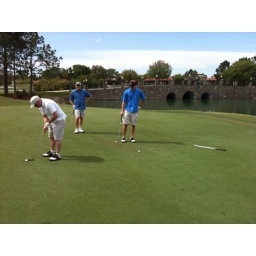
On the green with the bridge in the background.